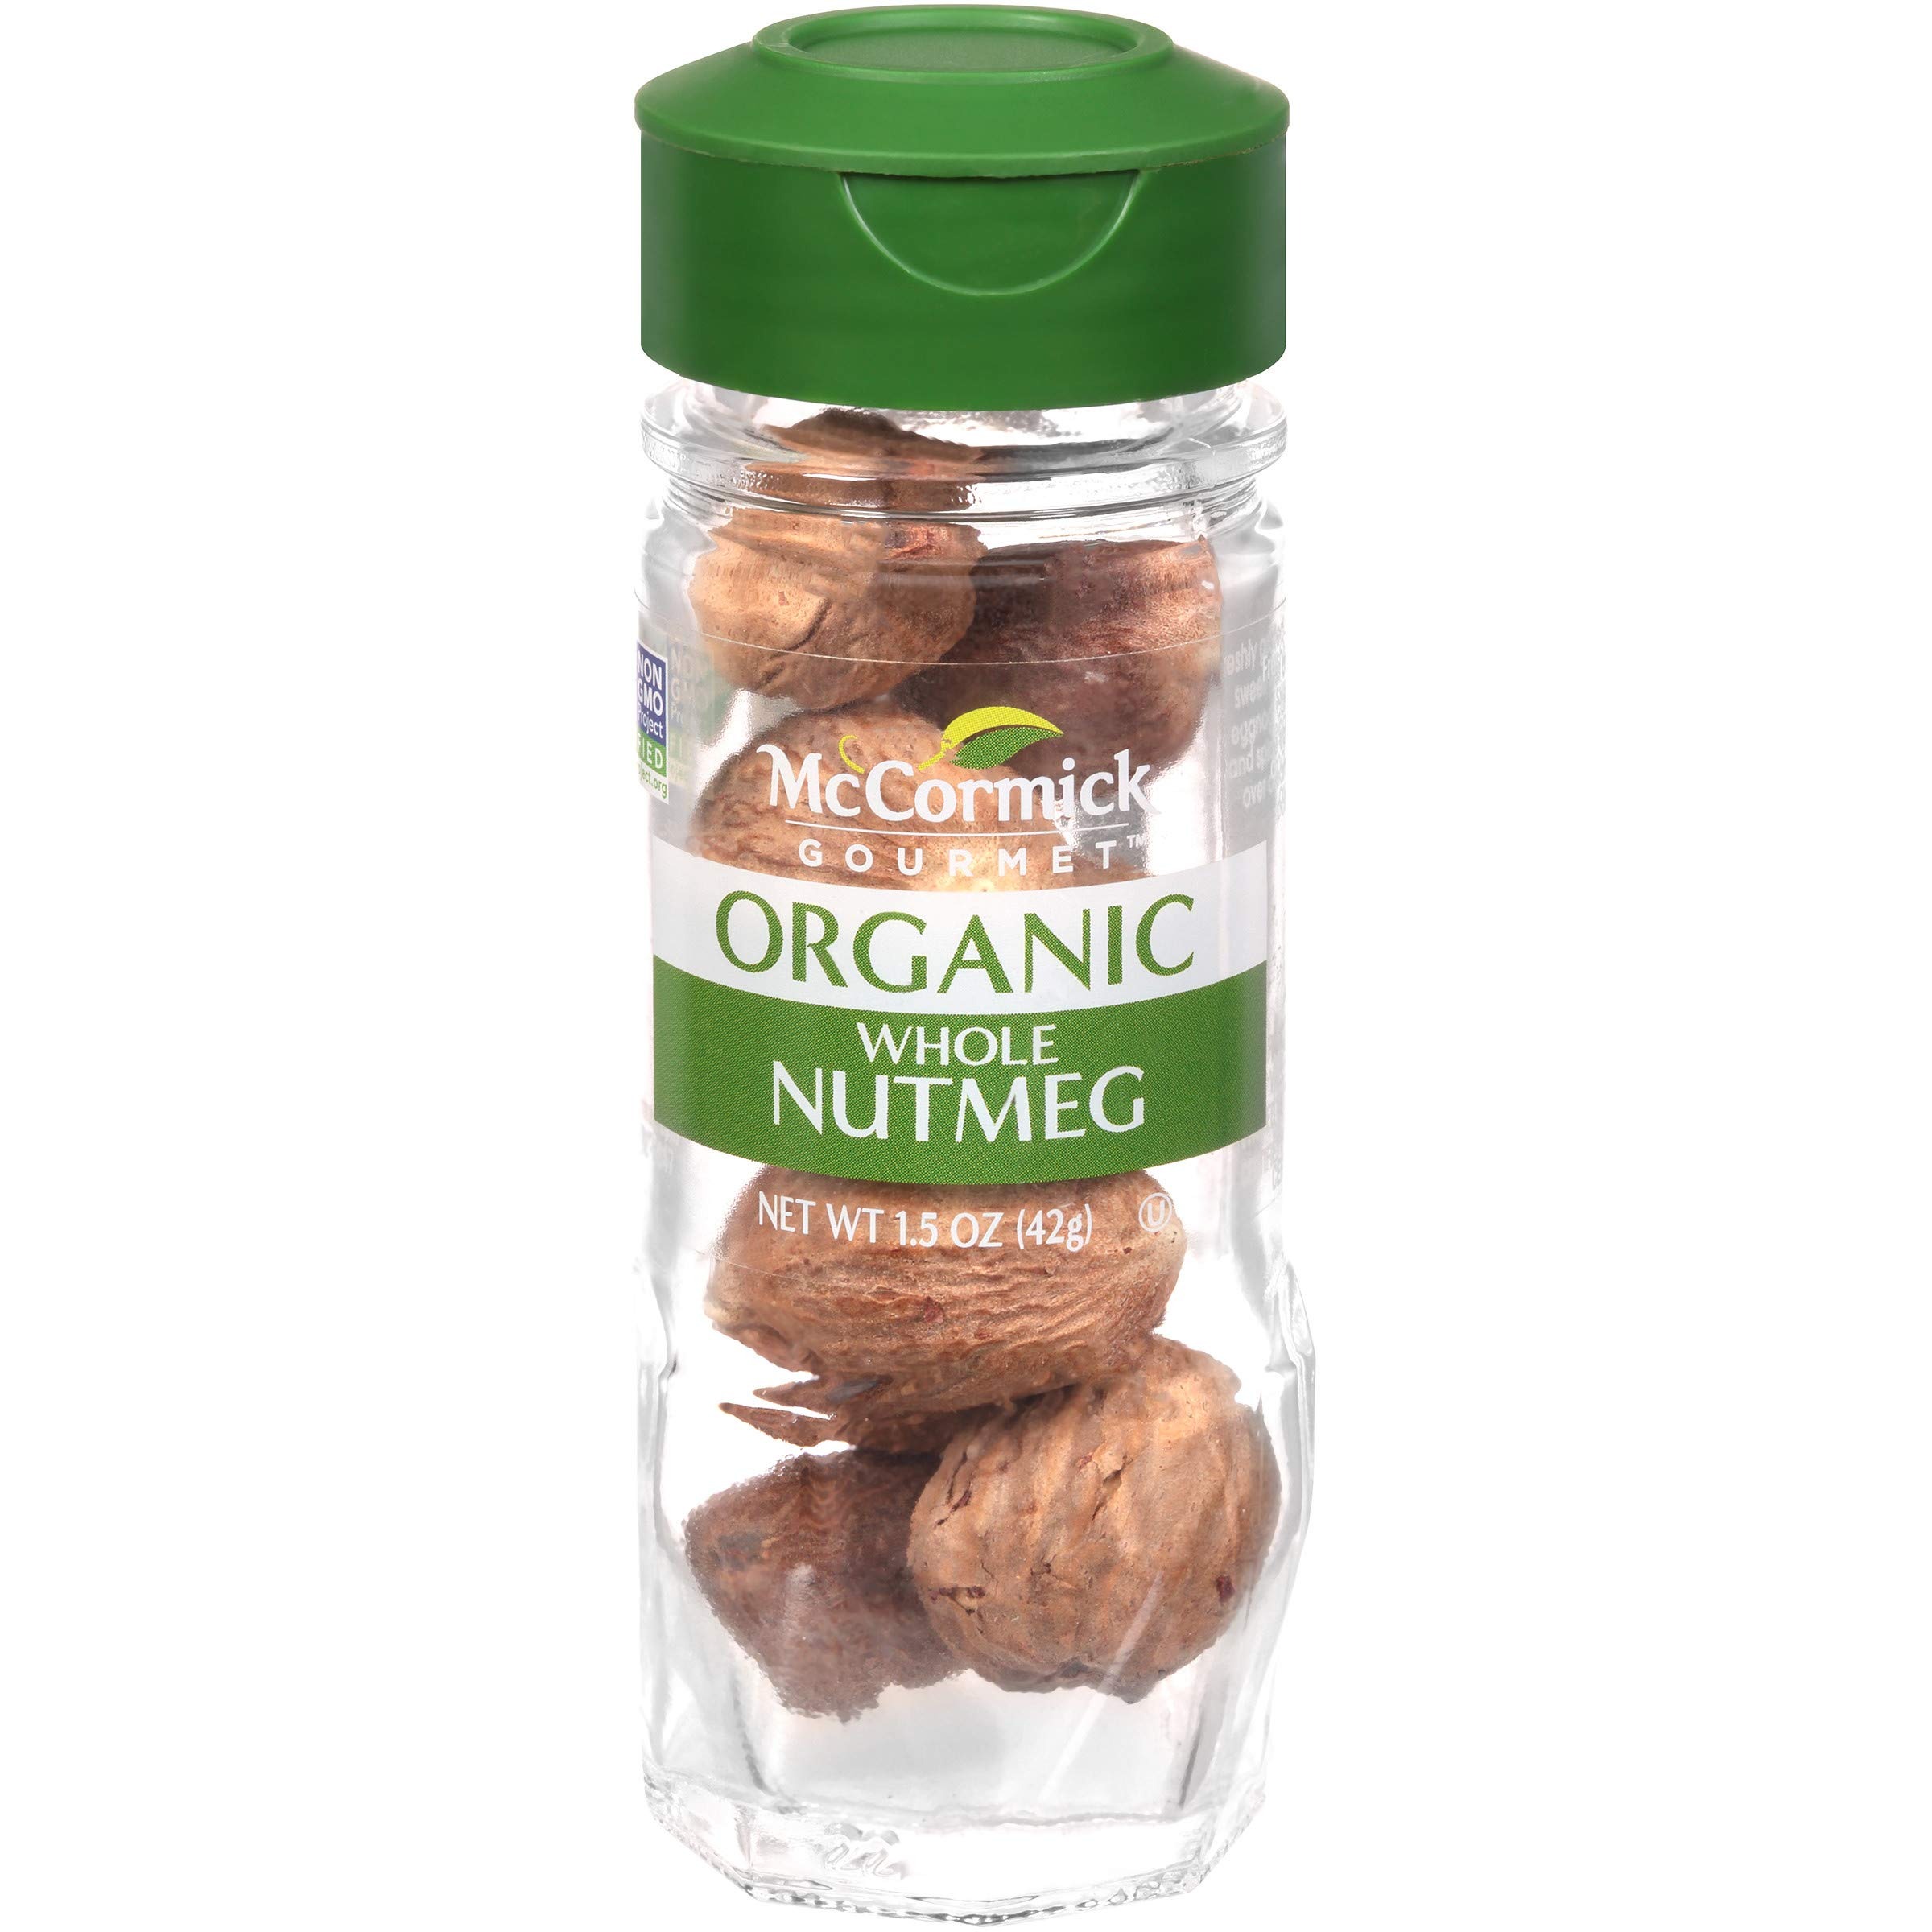
Item Name: McCormick Gourmet Organic Whole Nutmeg, 1.5 oz
Bullet Point 1: Freshly grated McCormick Gourmet Organic Whole Nutmeg has the most fragrance
Bullet Point 2: Our carefully sourced whole nutmeg is certified Organic and non GMO
Bullet Point 3: Adds sweetness and warmth to eggnog, custards, cookies & spice cakes
Bullet Point 4: For savory creamy dishes like scalloped potatoes, creamed spinach & béchamel
Bullet Point 5: For holiday beverages, gingerbread and pumpkin pie
Value: 1.5
Unit: Ounce

Price: 7.99